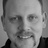
Emotion: happy